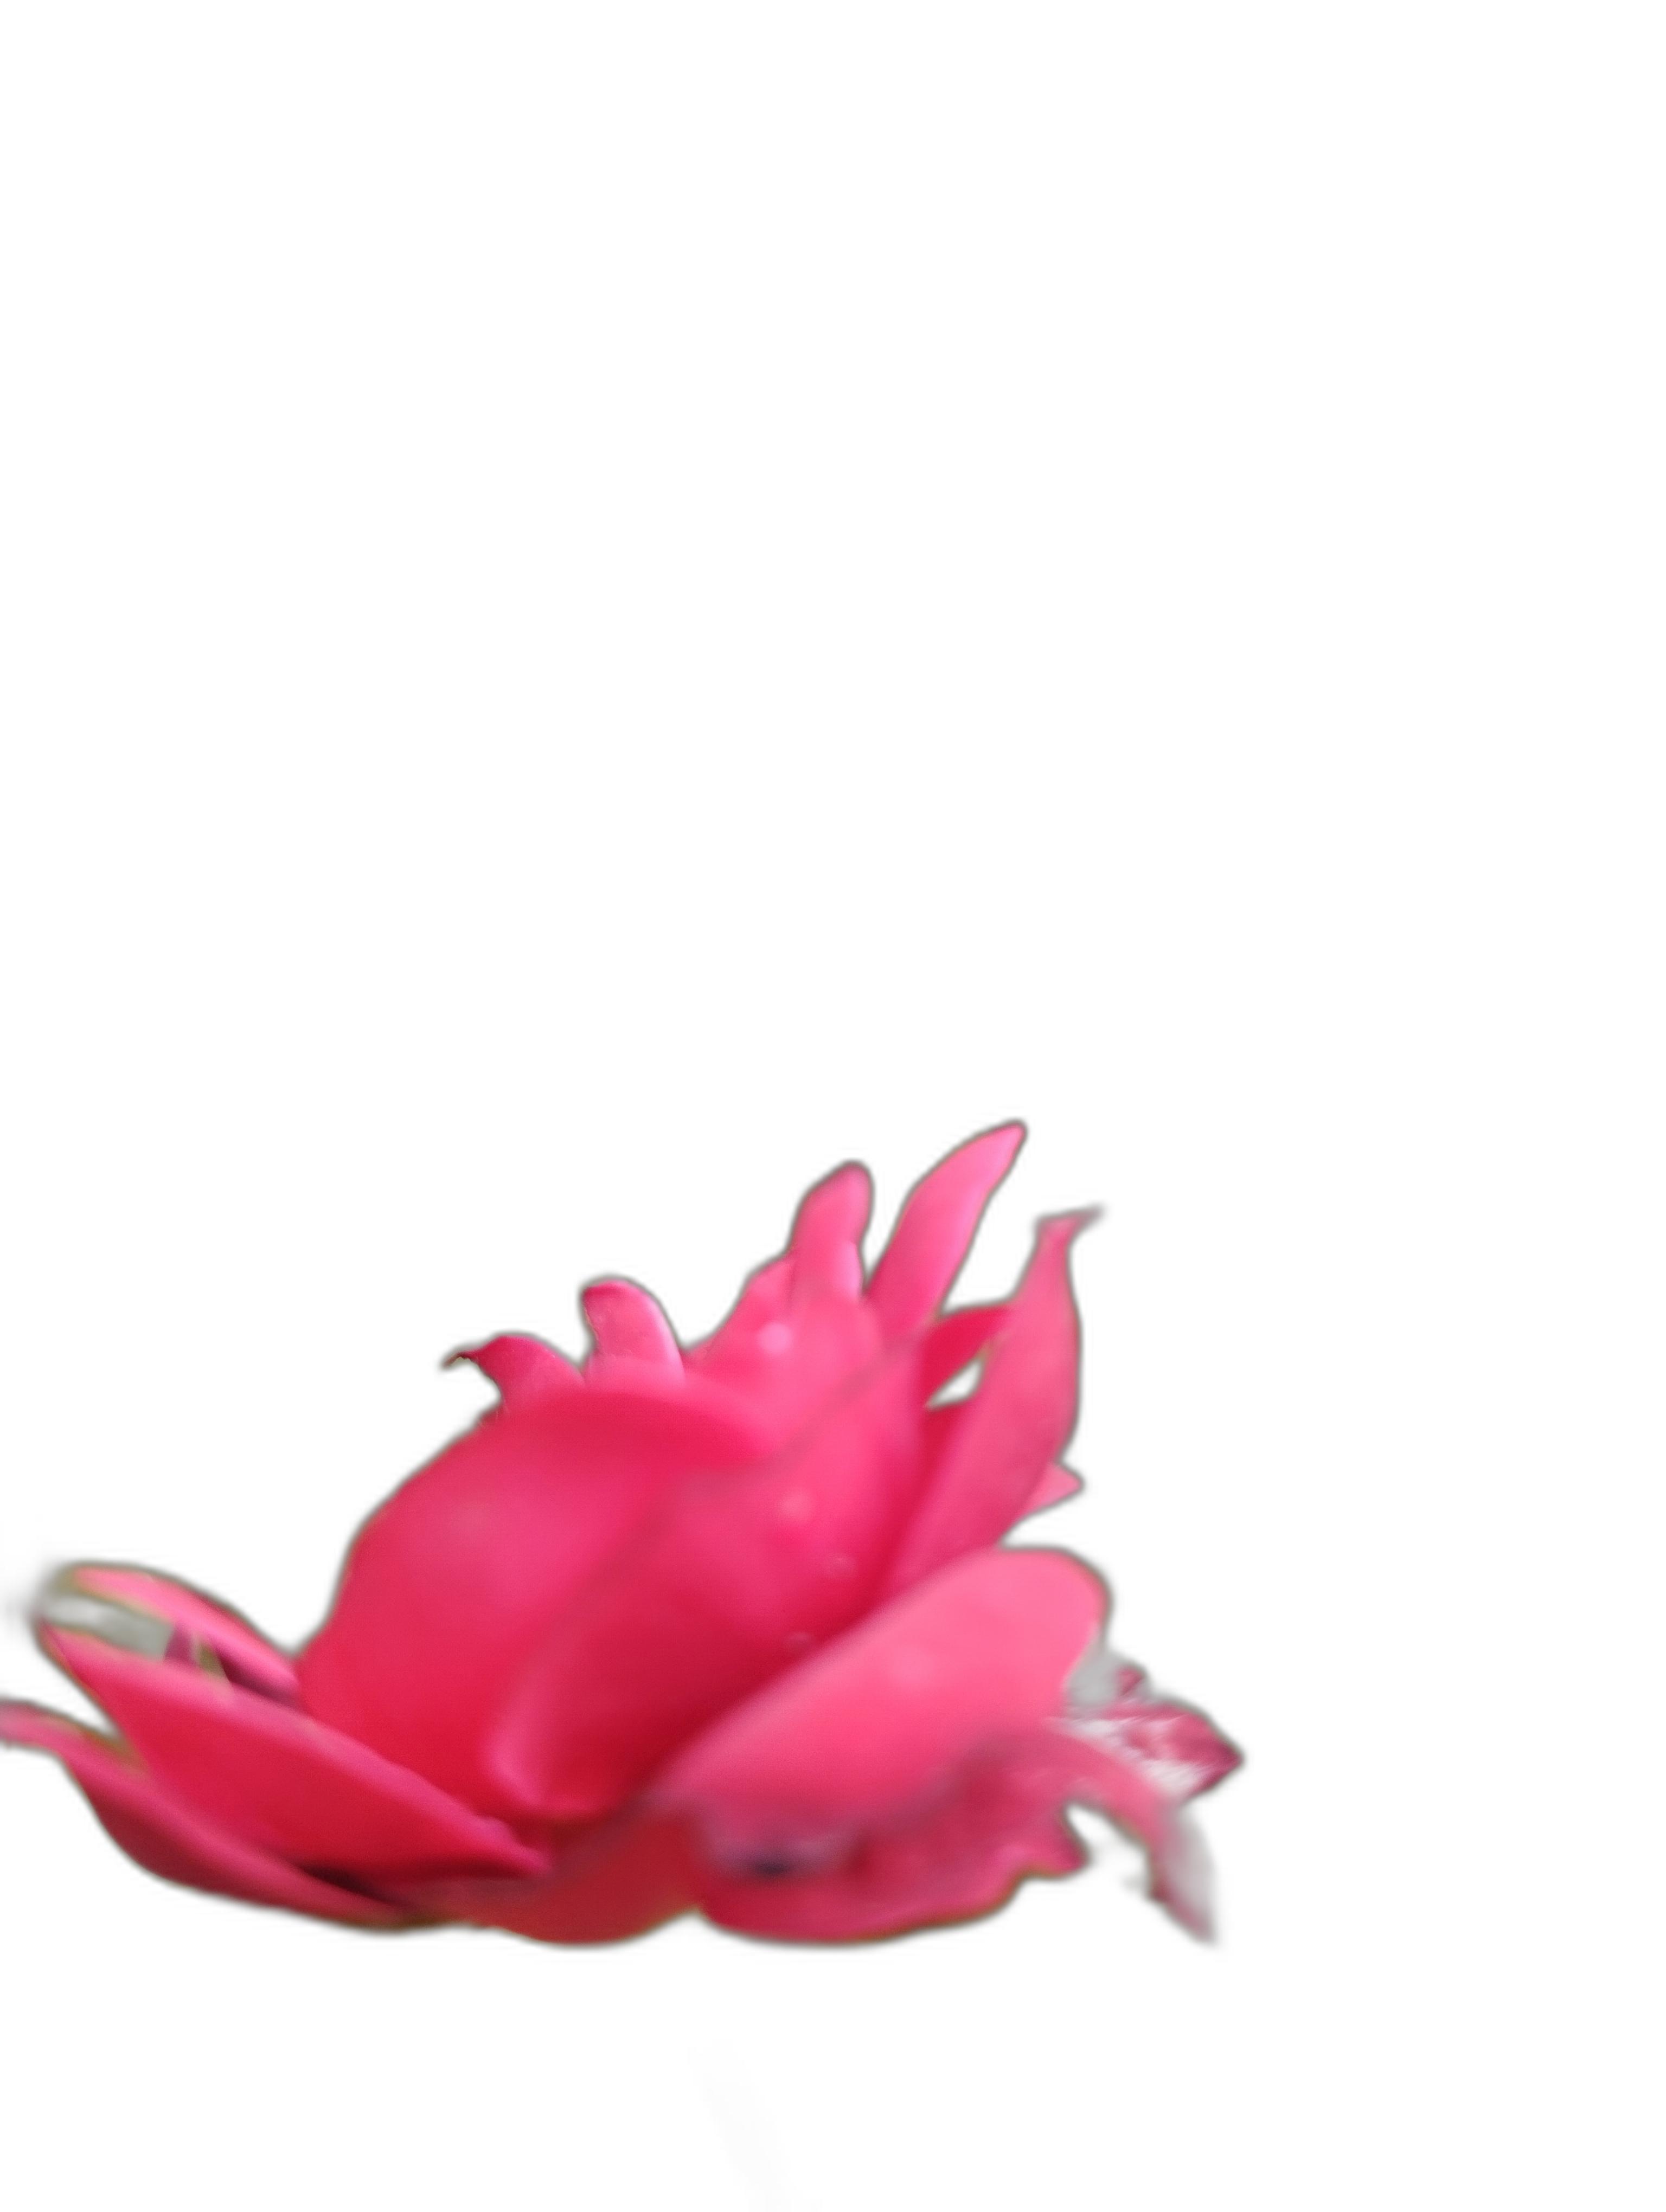
Label: Rose